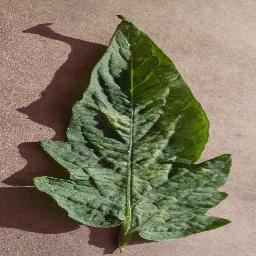
Label: Tomato___Spider_mites Two-spotted_spider_mite